Rich Hand

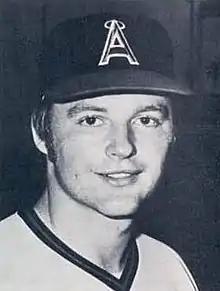
Hand with the California Angels in 1973

Richard Allen Hand (born July 10, 1948) is an American former professional baseball player. A right-handed pitcher, he played for four seasons in Major League Baseball (MLB) for the Cleveland Indians, Texas Rangers and California Angels.